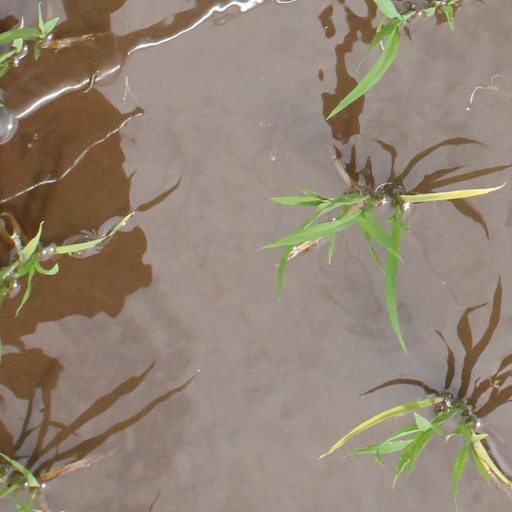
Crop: rice